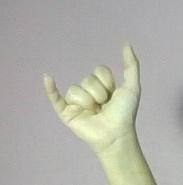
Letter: ya